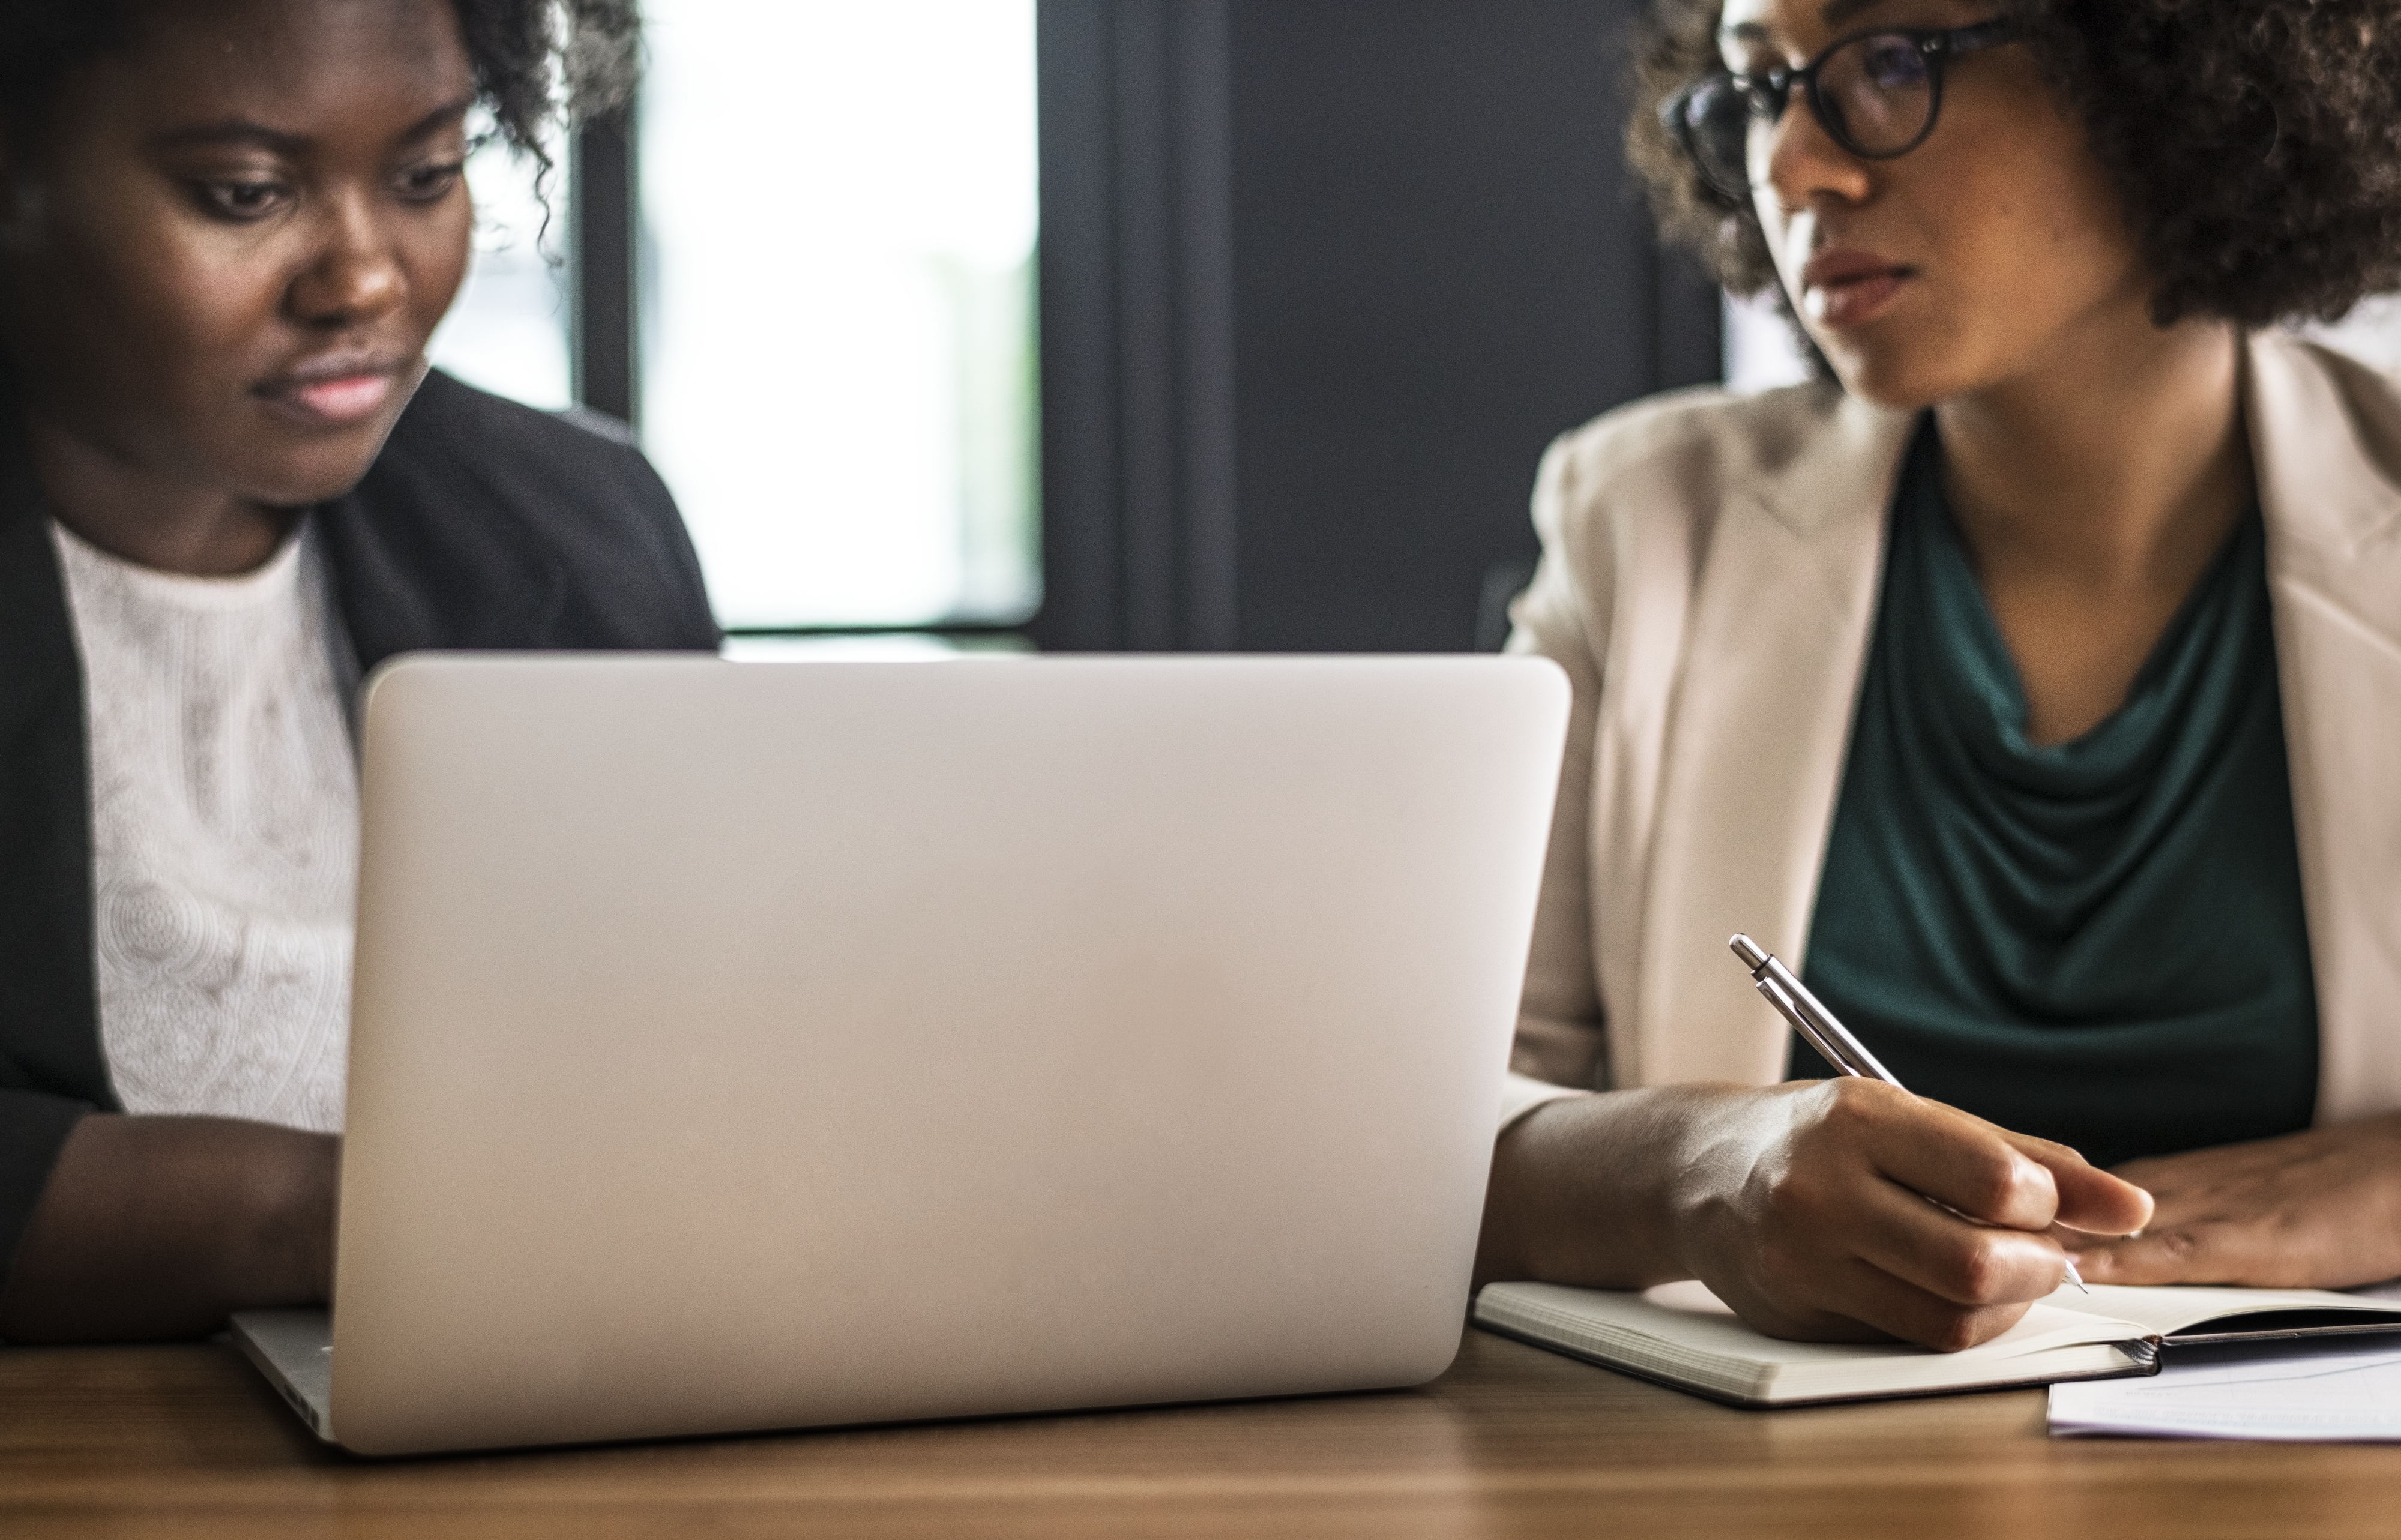
african american, african descent, afro, analyzing, black people, brainstorming, business, businesswoman, colleagues, communication, computer, digital device, discussion, diverse, focus, helping, ideas, laptop, meeting, note, notebook, notepad, office, partnership, people, planning, preparation, strategy, stressed, talking, team, teamwork, technology, togetherness, training, wireless, women, work, working, writing, electronic device, vision care, eyewear, job, conversation, glasses, girl